San Francisco 49ers

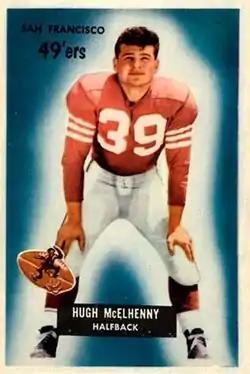
Hall of Fame RB Hugh McElhenny

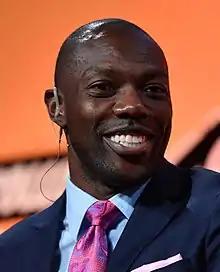
Hall of Fame WR Terrell Owens

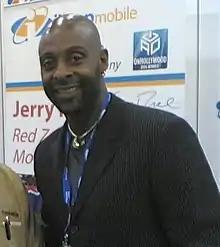
Hall of Fame WR Jerry Rice

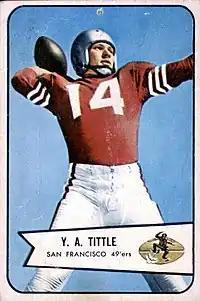
Hall of Fame QB Y.A. Tittle

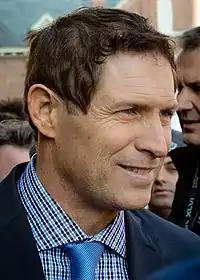
Hall of Fame QB Steve Young

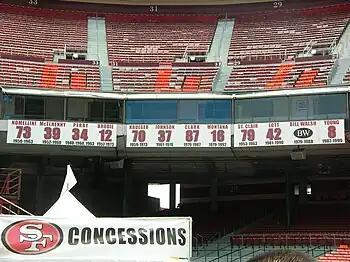
The 49ers' retired numbers displayed on the southeastern side of Candlestick Park in June 2009

The Edward J. DeBartolo Sr. 49ers Hall of Fame is the team's official hall of honor for the franchise's greatest players and contributors.